Udvada

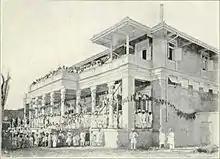
Udvada Atash Behram, 1905

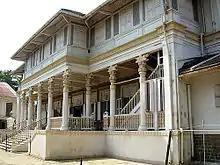
Udvada Atash Behram before 2009 renovations.

The Udvada Atash Behram is the most sacred of the Zoroastrian fire temples in India and the oldest continuously burning fire-temple fire in India. The Udvada "Atash Behram" is one of nine "Atash Behram"s worldwide, eight of which are in western India (four in Mumbai, two in Surat, one in Navsari, and the one in Udvada), and one of which is in Yazd, in central Iran.